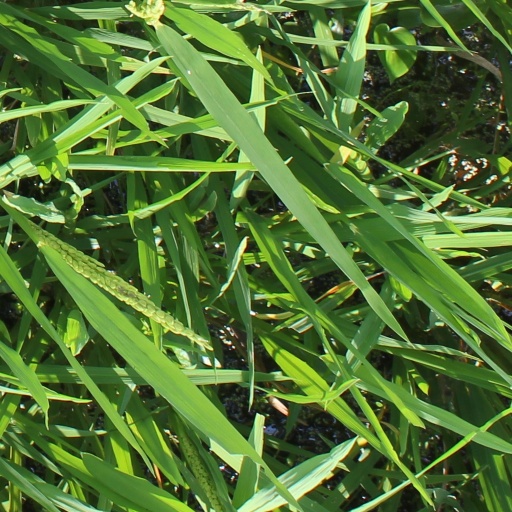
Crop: rice